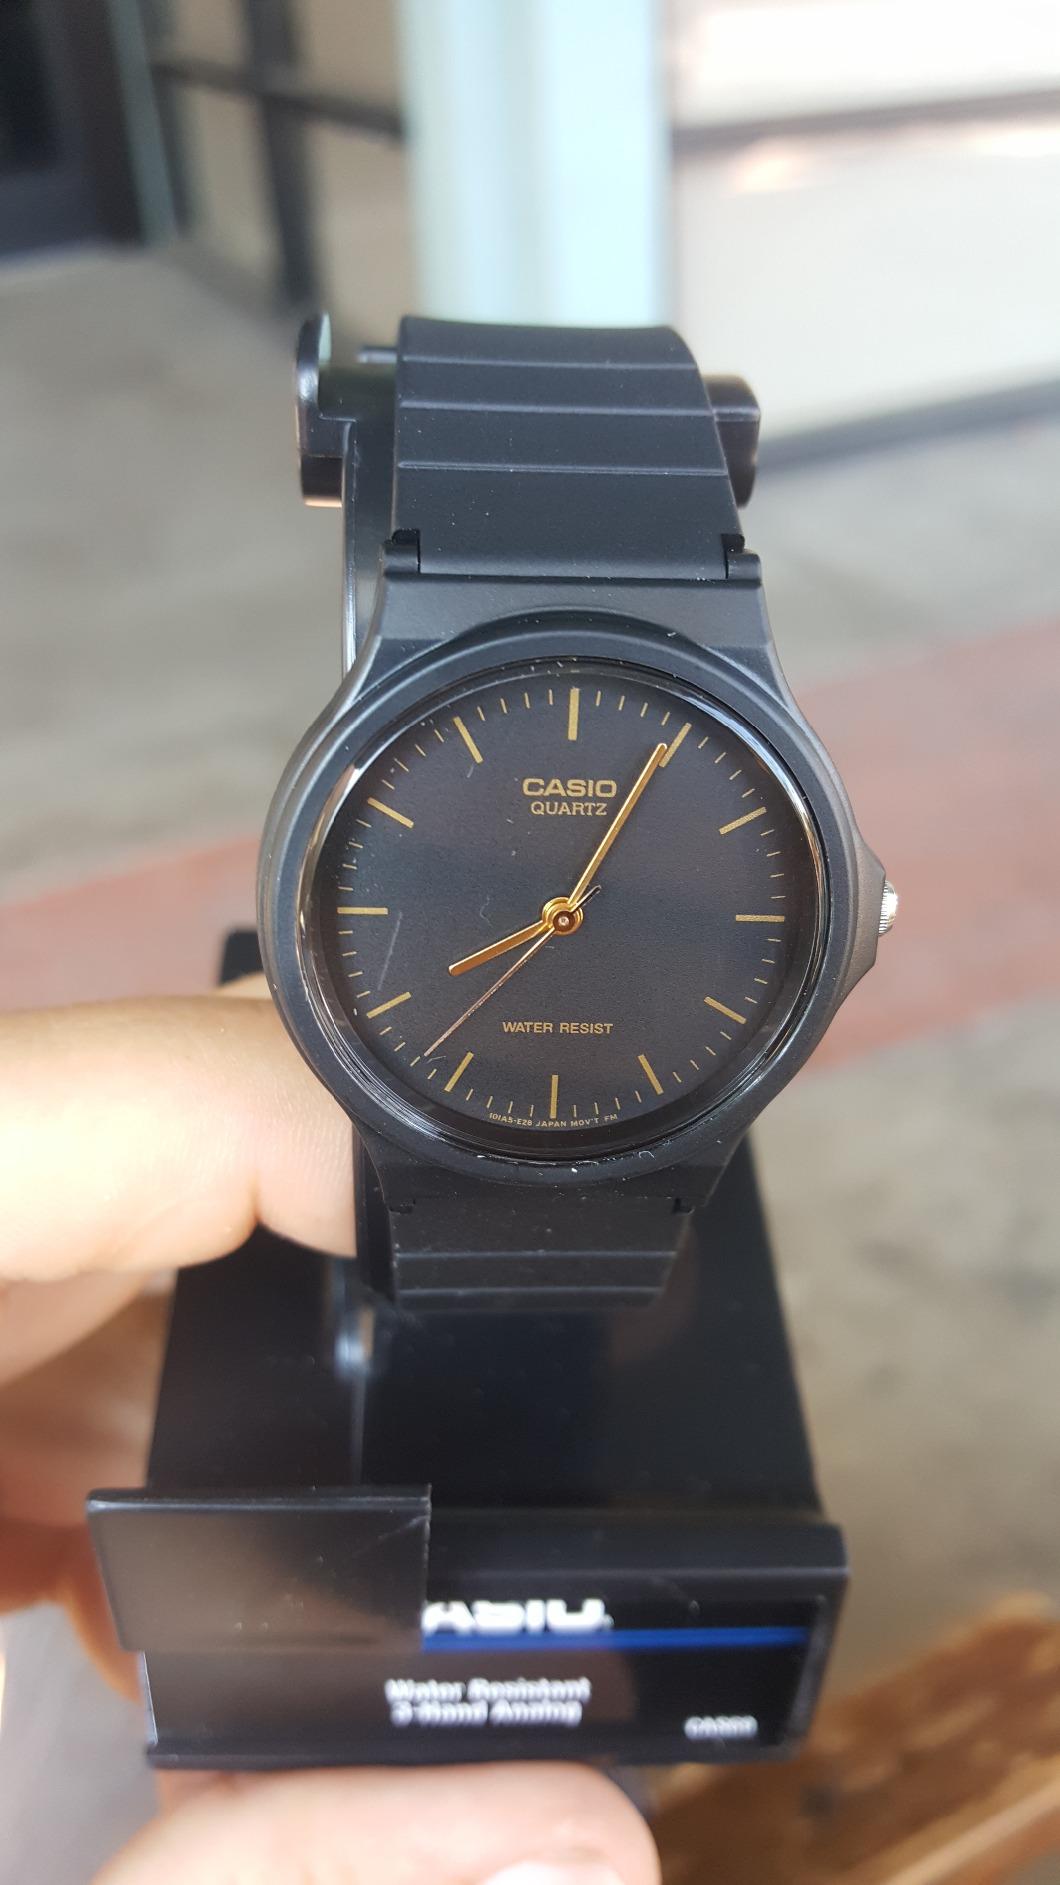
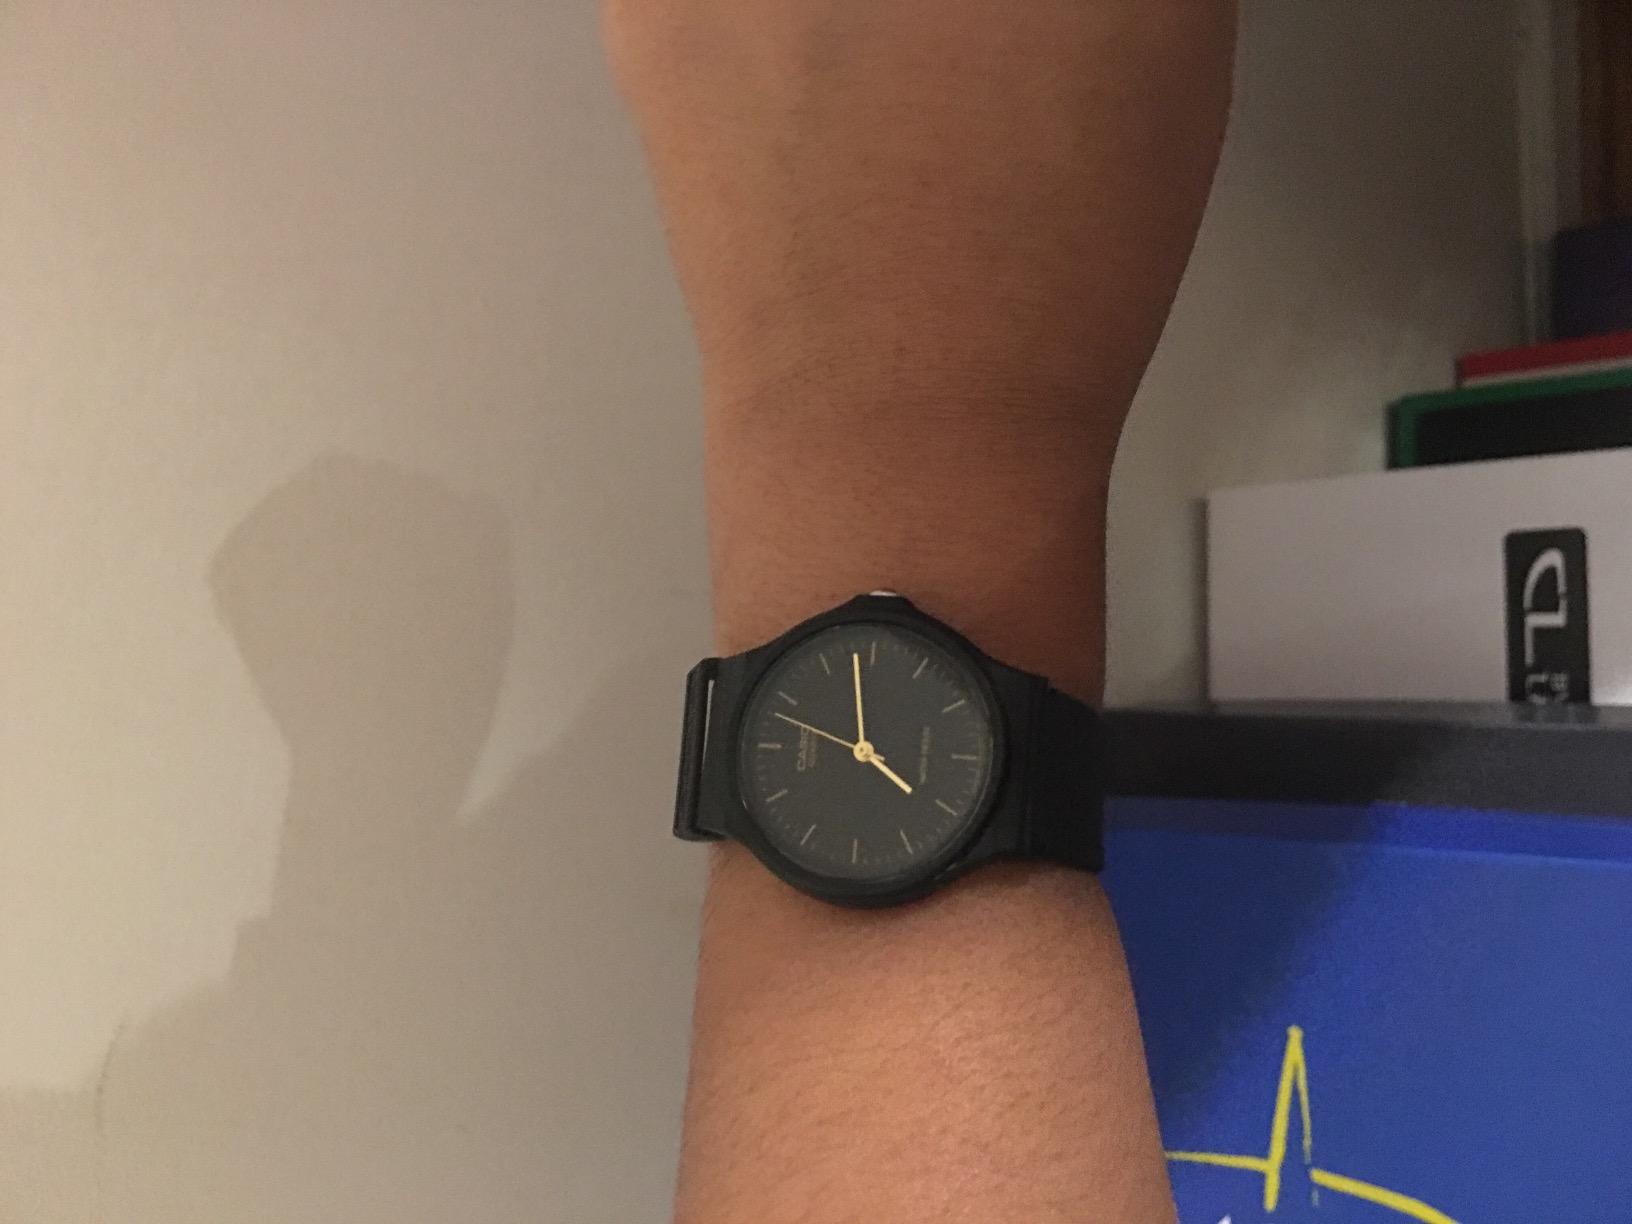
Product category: accessories_watch
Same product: yes